Callum Keith Rennie

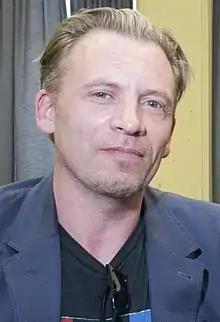
Rennie in 2011

Callum Keith Rennie (born 14 September 1960) is a Canadian actor, based in British Columbia. His breakthrough role was as punk rocker Billy Tallent in the music mockumentary "Hard Core Logo" (1996), followed by a starring role as Det. Stanley Raymond Kowalski on the third and fourth seasons of the television series "Due South" (1997–99). He then won a Genie Award for Best Actor in a Supporting Role for his performance in the Don McKellar film "Last Night" (1998).